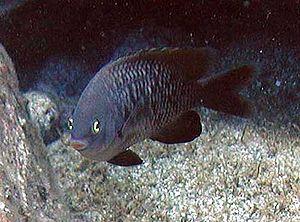
Stegastes fasciolatus est une espèce de poissons de la famille des Pomacentridae, plus communément appelé Grégoire du Pacifique. Adulte, il mesure environ 15 cm et est reconnaissable aux colorations jaunes qu'il arbore sur ses nageoires dorsales et caudales.
Stegastes est un genre de poissons de la famille des Pomacentridae, dont les plus courants sont communément appelés « grégoires ».